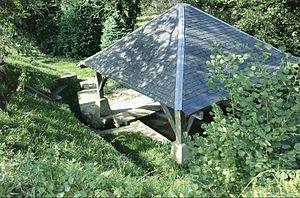
Le lavoir du hameau ""Val Besnet"" sur la commune de Fourneaux-le-Val"
Fourneaux-le-Val est une commune française, située dans le département du Calvados en région Normandie, peuplée de 158 habitants.